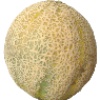
Label: cantaloupe